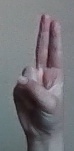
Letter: taa